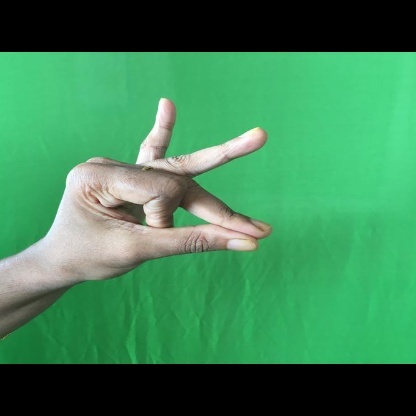
Mudra: Bramaram